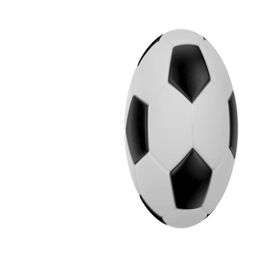
soccer ball flies at the camera then stops but keeps rotating